Russians in Ukraine

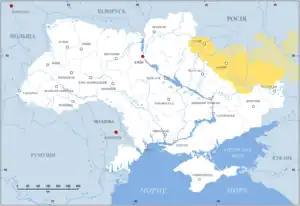
Sloboda Ukraine

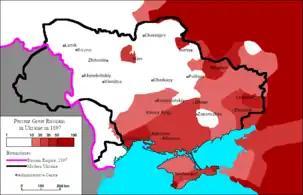
The regional concentration of the ethnic Russian population of Ukraine in 1897

More Russian speakers appeared in northern, central and eastern Ukrainian territories during the late 17th century, following the Cossack Rebellion led by Bohdan Khmelnytsky. The uprising led to a massive movement of Ukrainian settlers to the Sloboda Ukraine region, which converted it from a sparsely inhabited frontier area to one of the major populated regions of the Tsardom of Russia. Following the Treaty of Pereyaslav, Ukrainian Cossacks lands, including the modern northern and eastern parts of Ukraine, became a protectorate of the Tsardom of Russia. This brought the first significant, but still small, wave of Russian settlers into central Ukraine (primarily several thousand soldiers stationed in garrisons, out of a population of approximately 1.2 million non-Russians).